Siallum Fort

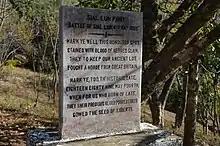
A poem dedicated for the Battle of Siallum composed by Rev. S.T. Haugo

The following poem was composed by the late Rev. T. Hau Go Sukte in honour of the heroines and heroes of the Battle of Siallum. This poem is still in displayed at the site of the fort.